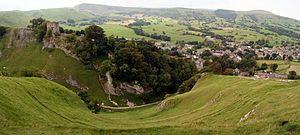
Castleton est un village du district de Peak dans le comté du Derbyshire, au Royaume-Uni.
"Le château de Peveril est un château en ruines du début de l'ère médiévale, surplombant le village de Castleton, dans le comté anglais du Derbyshire. Il s'agissait d'un Caput de l'Honneur de Peverel, fondé à une époque située entre la conquête normande de 1066 et sa première mention enregistrée dans le Domesday Book de 1086, par Guillaume Peverel, qui occupait des terres dans le Nottinghamshire et le Derbyshire en tant que locataire-en-chef du roi. Situé à proximité, Castleton bénéficia de la présence du château, qui jouait le rôle de Caput de la baronnie féodale de ""Peak"". La ville devint le centre économique de la baronnie. Le château offre une vue sur la vallée de Hope et sur Cave Dale.